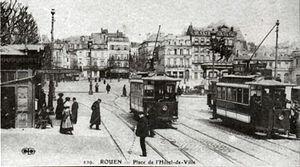
L'ancien tramway de Rouen fut construit après la guerre de 1870-1871 et mis en service en 1877. À cette époque de croissance industrielle et démographique, les anciens modes hippomobiles de transport, fiacres et omnibus, mis en place depuis la fin du XVIIIᵉ siècle et progressivement renforcés, ne suffisaient plus à assurer les dessertes urbaines.